William W. Seay

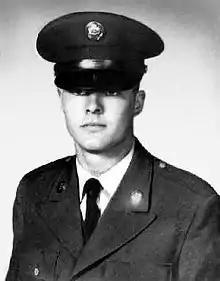

William Wayne Seay (October 24, 1948 – August 25, 1968) was a United States Army soldier and a recipient of the United States military's highest decoration—the Medal of Honor—for his actions in the Vietnam War.